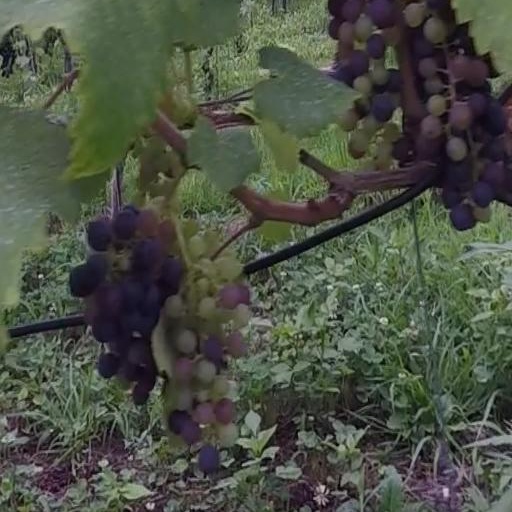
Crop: grape